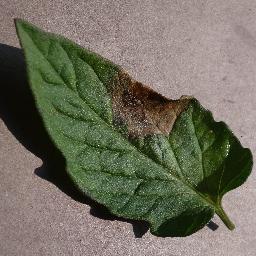
Label: Tomato___Late_blight